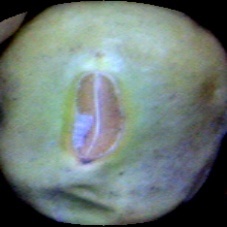
Label: Immature